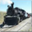
Label: train